Lislique

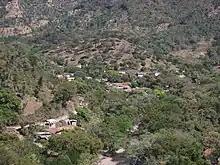
Lislique

Lislique is a municipality in the La Unión department of El Salvador. As of 2007, the population was 13,385.